Calicut–Portuguese conflicts

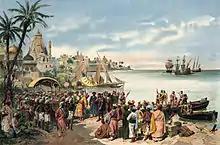
The arrival of Vasco da Gama at Calicut by Alfredo Roque Gameiro.

Pleased by the arrival of a new set of foreigners that would increase the trade in his city, the Zamorin offered to provide the Portuguese with as much cargo as they desired. Wary of Portuguese competition however, the powerful Muslim merchant community sought by every means to sabotage or interfere with the Portuguese and get them ejected from the country. They warned the Zamorin against any treaties with the newcomers and slandered them, while key ministers of the raja were bribed. A merchant who had converted to Islam personally informed Gama aboard his flagship of the plot. Portuguese envoys to the Zamorin were subjected to constant delays but allowed to open a warehouse and trade in the city. The agent sent ashore by Gama to acquire spices were only supplied poor-quality products but he pretended not to notice and always paid great sums for the merchandise. The chief-minister of Zamorin having been bribed, he suggested that the Portuguese were spies and should therefore all be captured and executed.